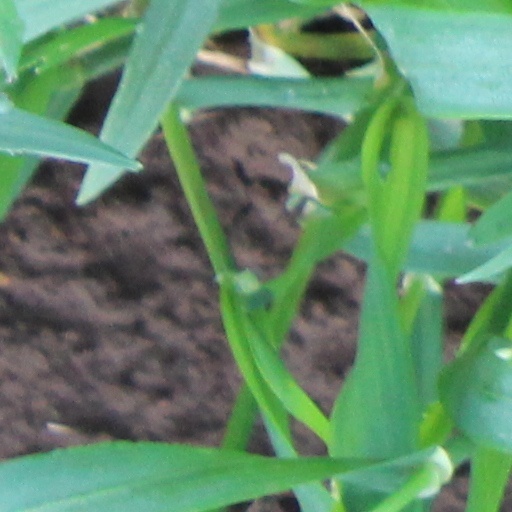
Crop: wheat